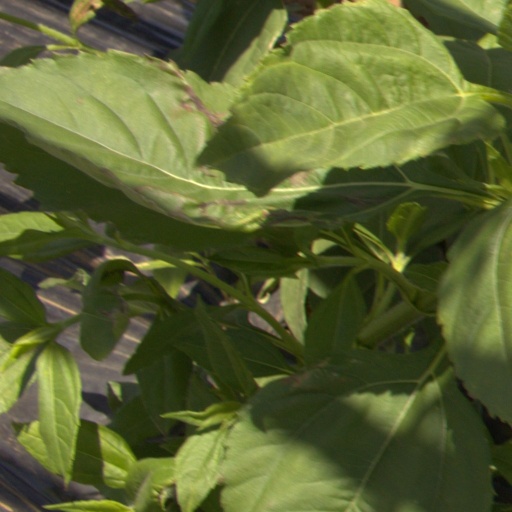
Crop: Jerusalem artichoke